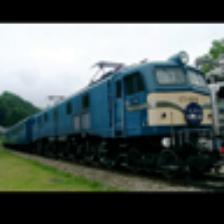
Label: NonHuman